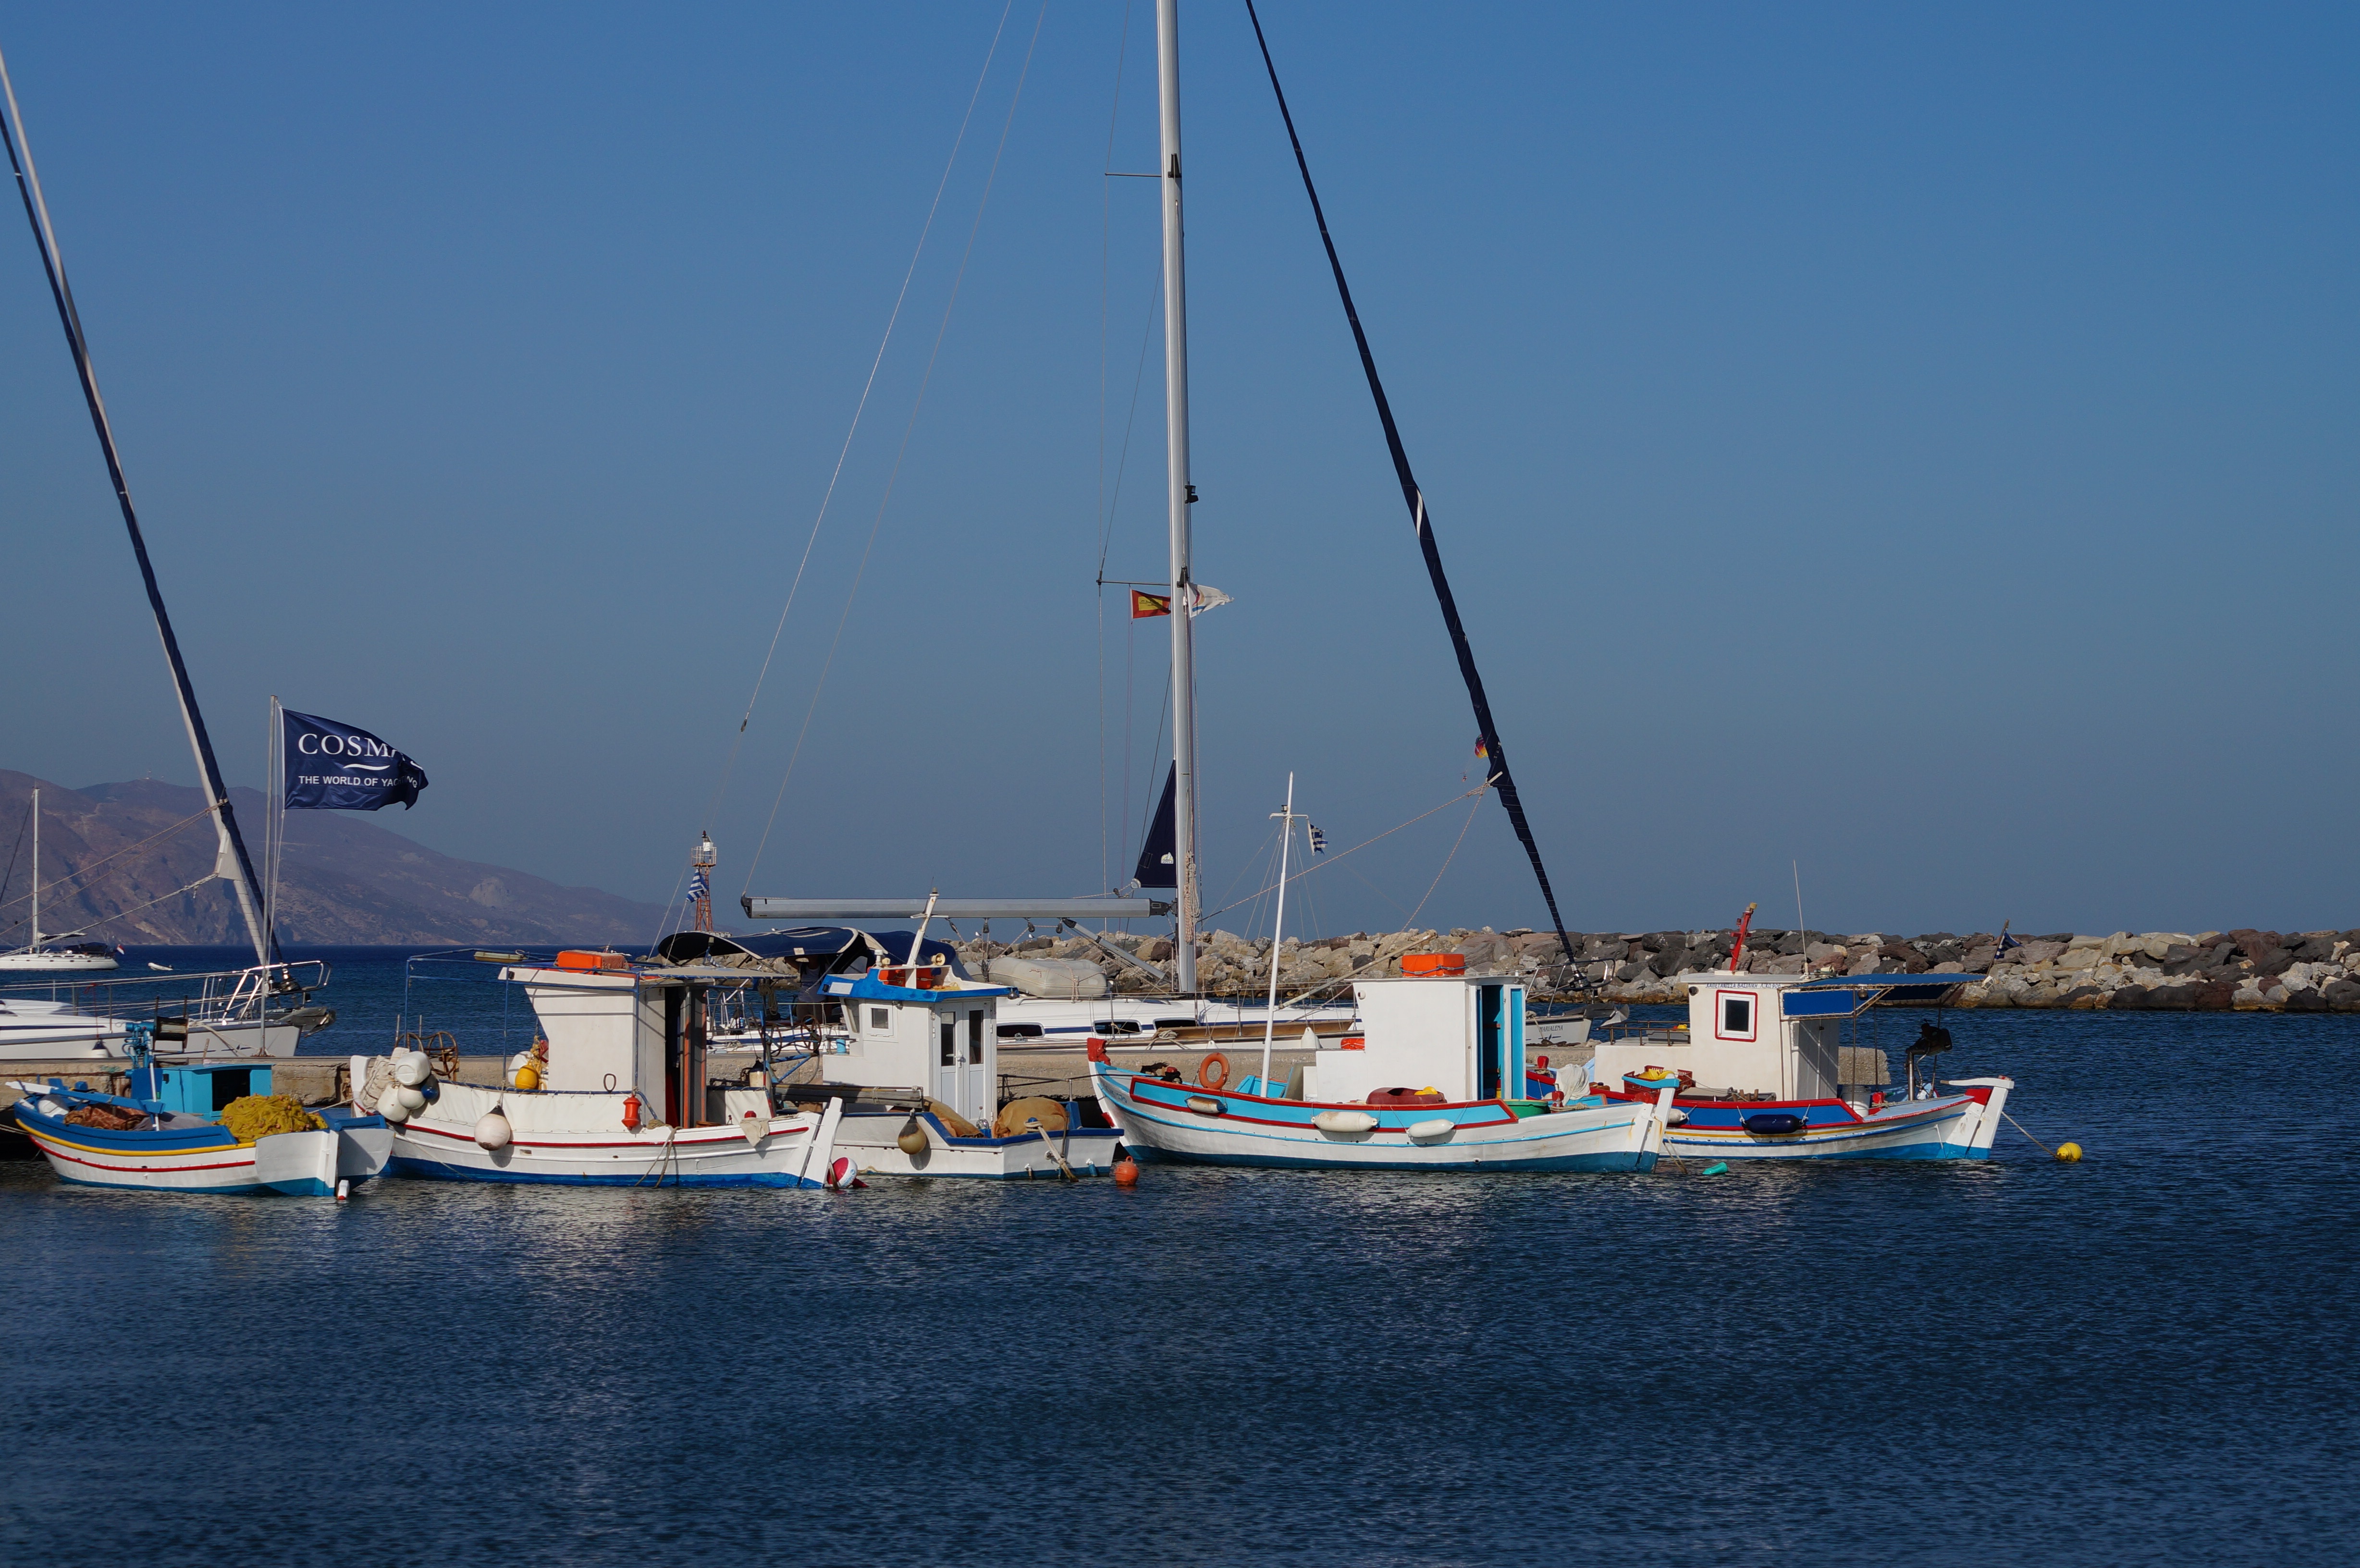
sea, coast, water, boat, ship, vehicle, fisherman, mast, sailing, yacht, bay, harbor, marina, port, sailboat, sail, greece, watercraft, mediterranean sea, fishing vessel, kos